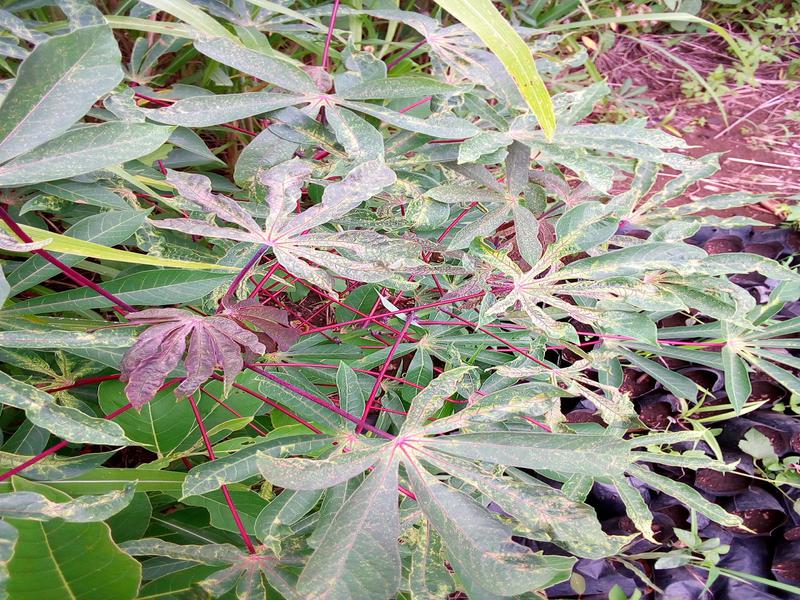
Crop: cassava
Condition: mosaic_disease